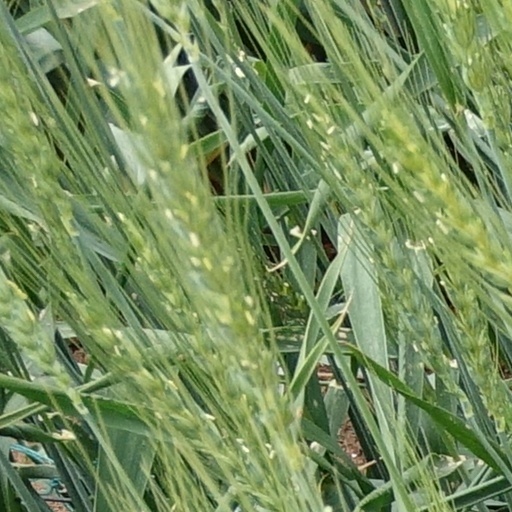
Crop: wheat